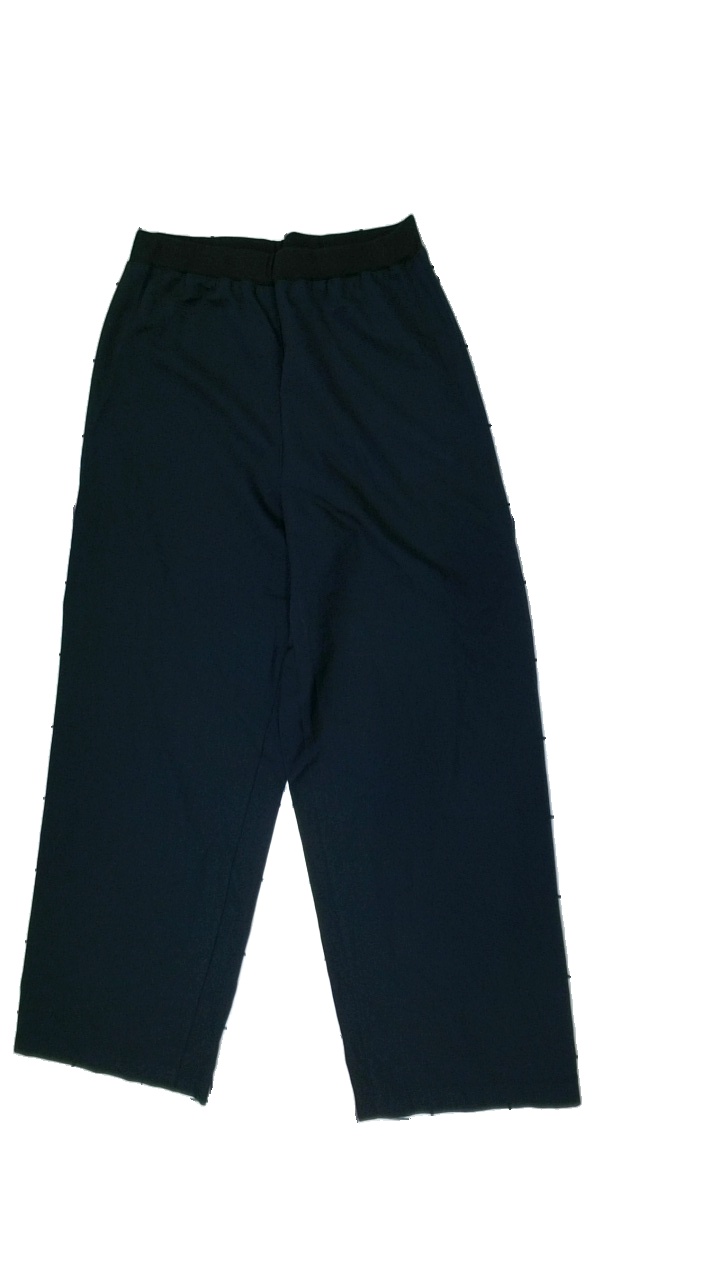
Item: Trousers (Ladies)
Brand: Missing
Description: Blue trousers
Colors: Blue
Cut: Regular
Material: unknown
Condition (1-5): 5
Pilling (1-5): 5
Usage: Reuse
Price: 50-100